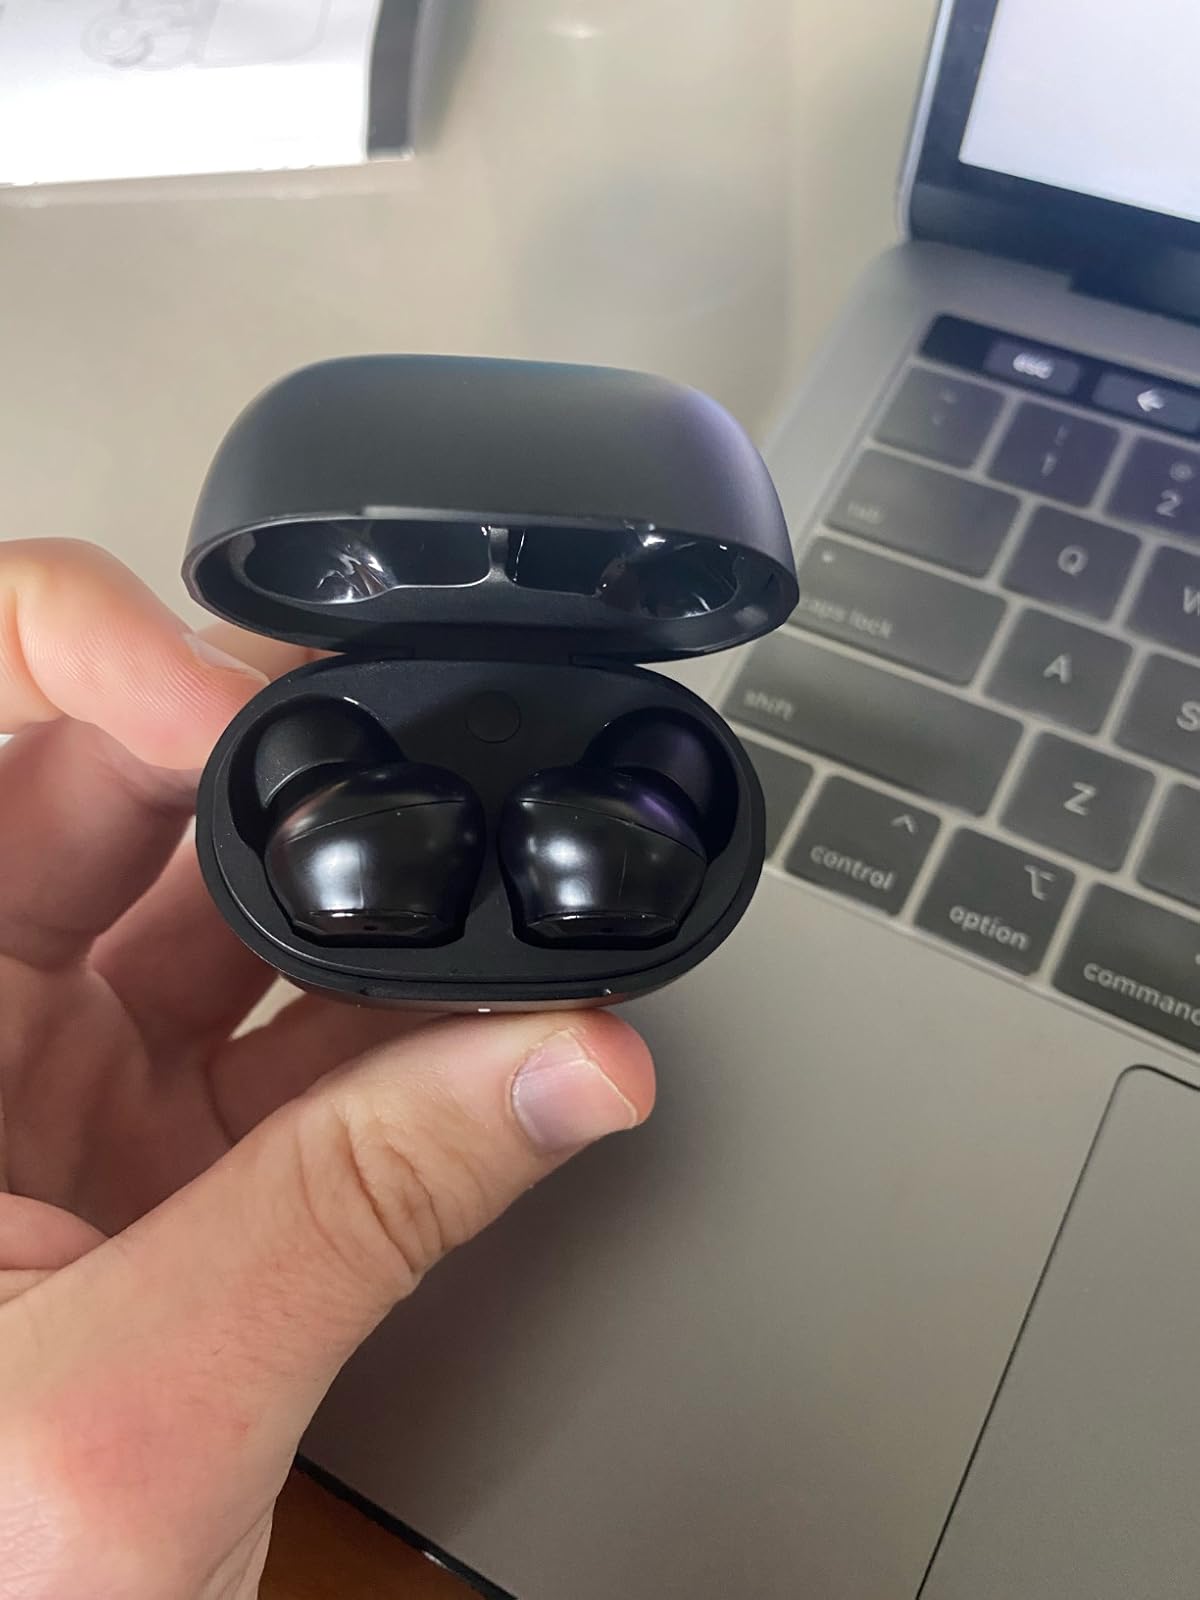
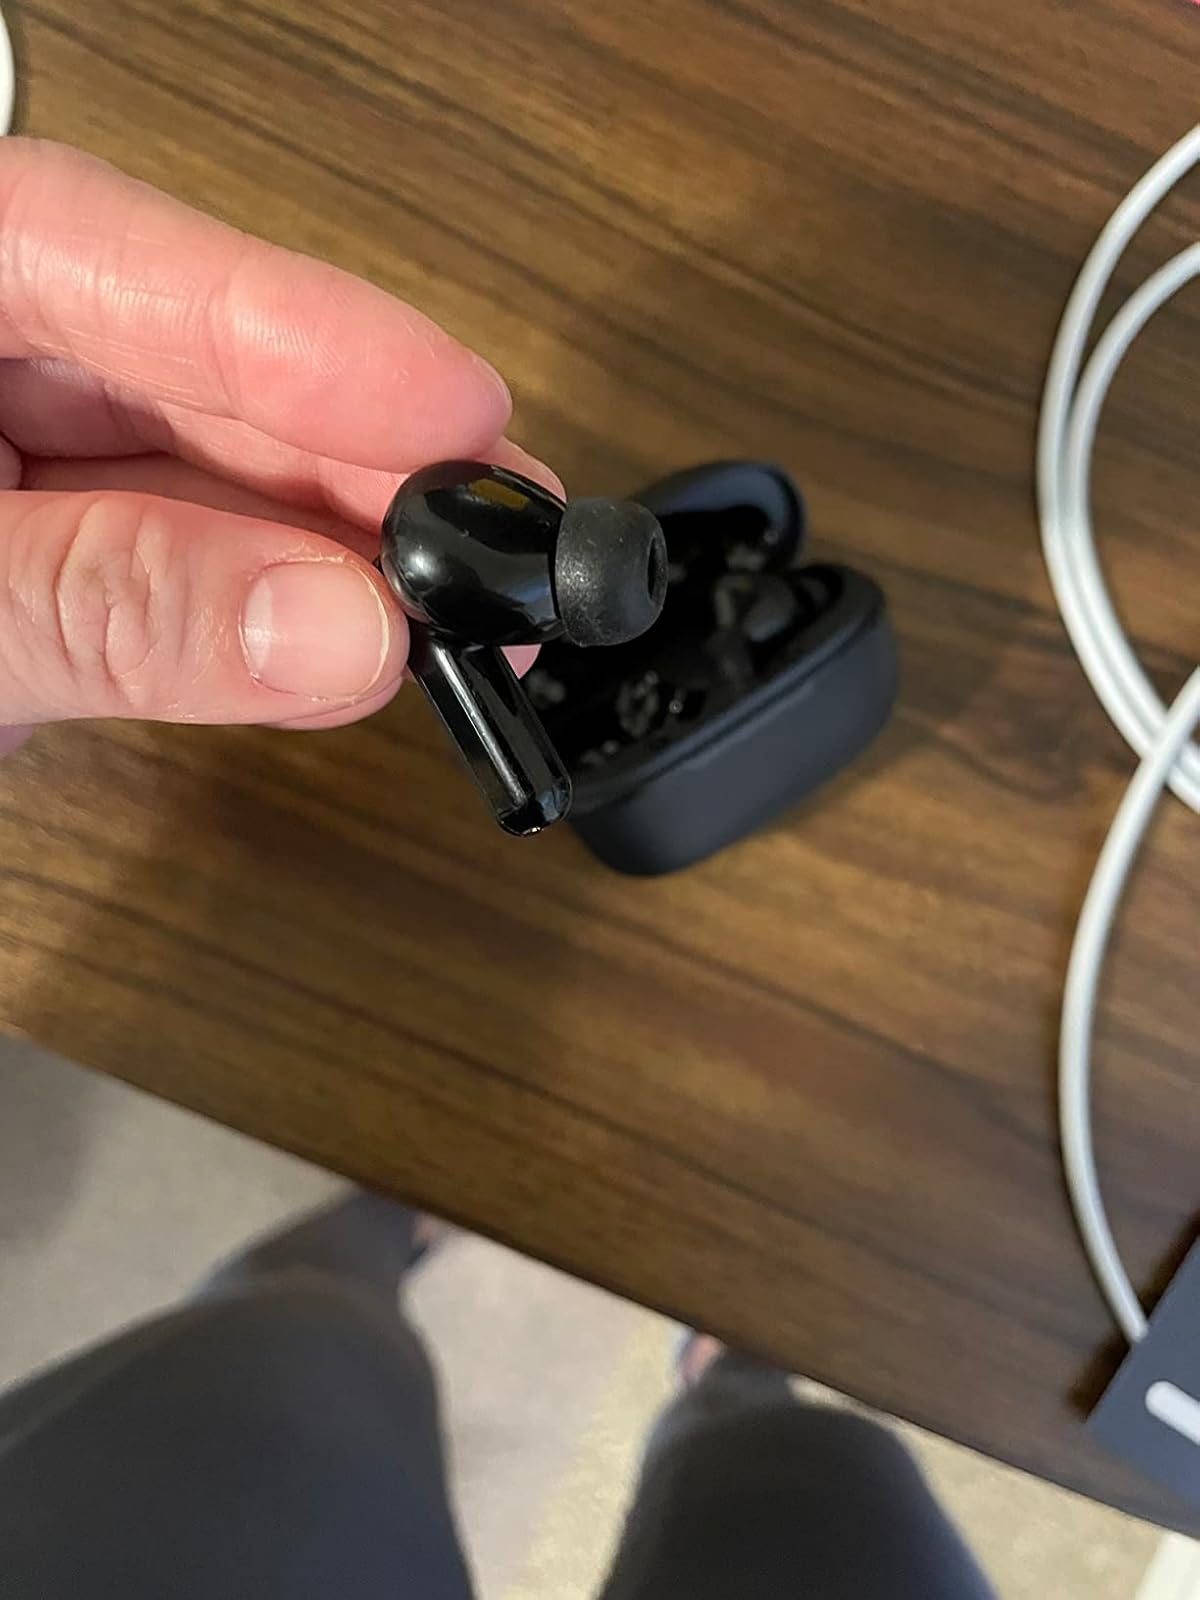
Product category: earbuds
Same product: no